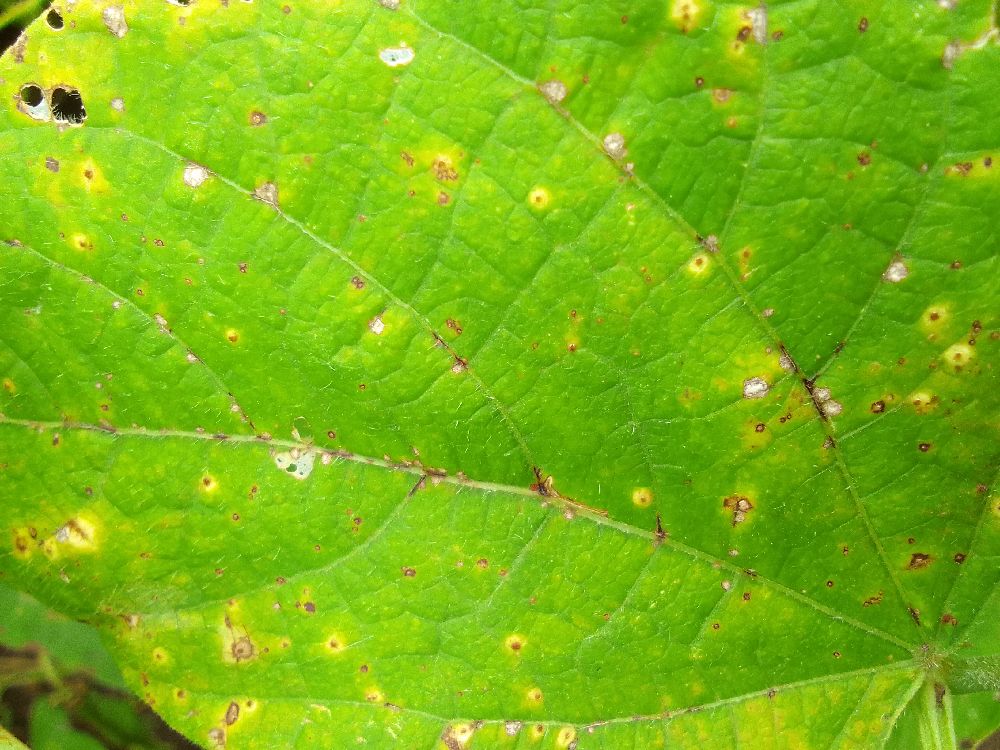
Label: rust